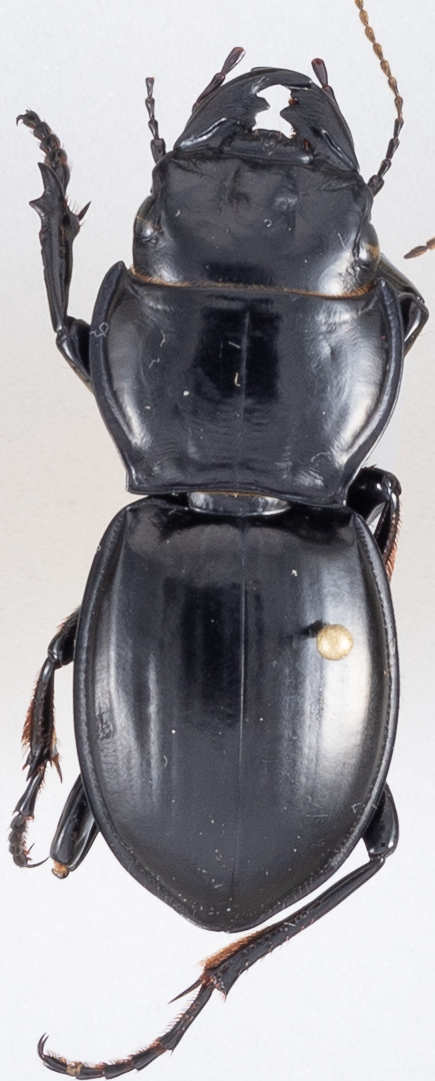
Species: Pasimachus californicus
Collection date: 2019-09-09
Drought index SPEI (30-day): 1.594
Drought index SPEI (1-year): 1.69
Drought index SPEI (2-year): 1.13